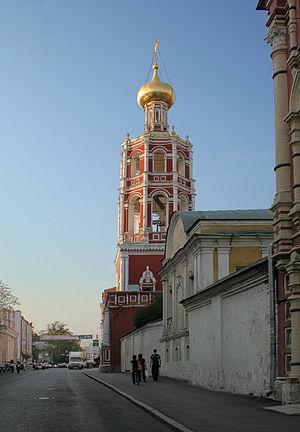
Le monastère Saint-Pierre-le-Haut, ou monastère Vyssoko-Petrovsky, ou simplement monastère Petrovsky, est un monastère masculin de l'Église orthodoxe russe situé dans le centre historique de Moscou rue Petrovka.